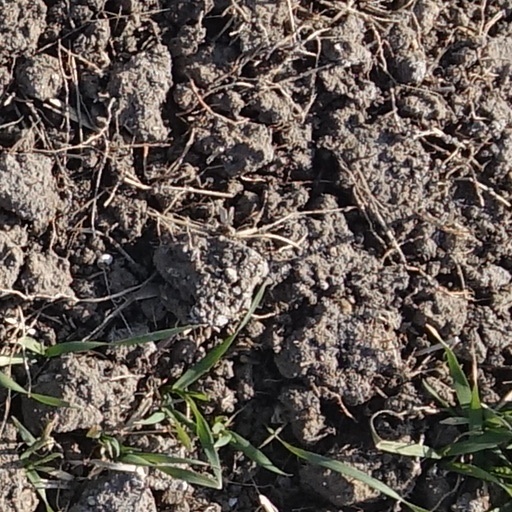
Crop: wheat